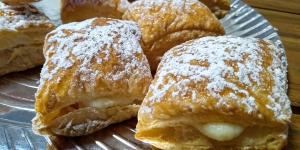
miguelitos de crema